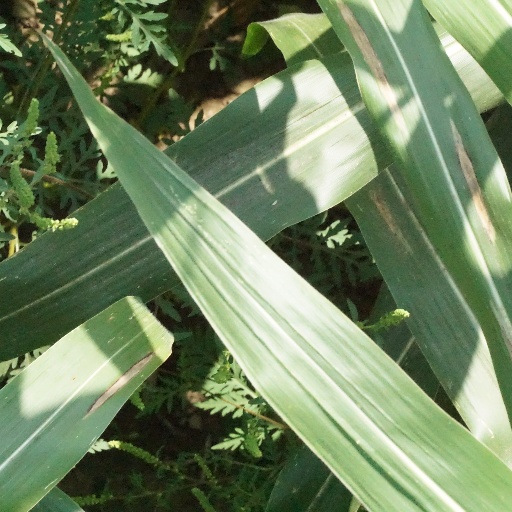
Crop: maize; corn